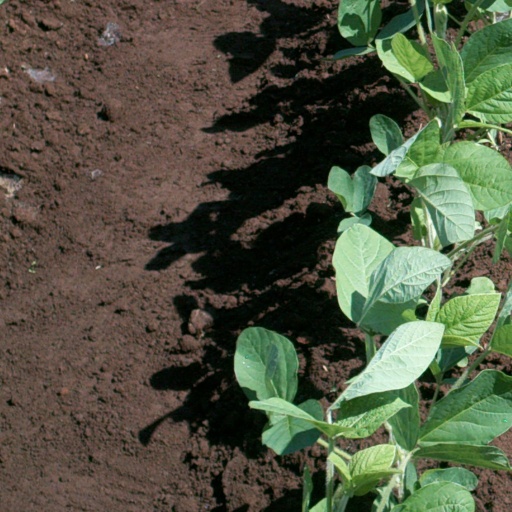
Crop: soybean